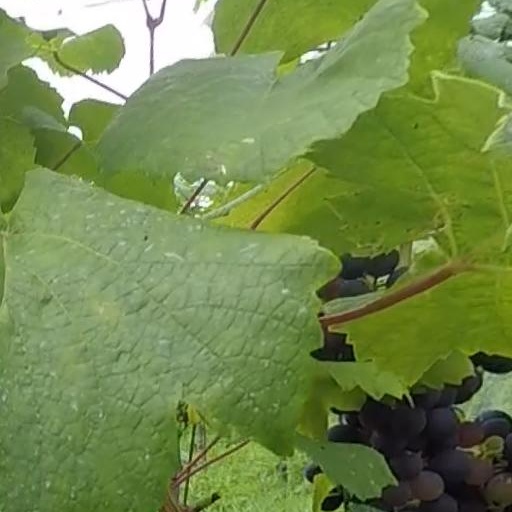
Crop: grape